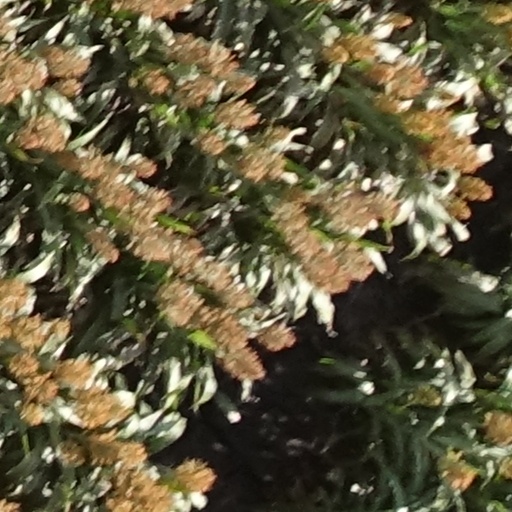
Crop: sorghum